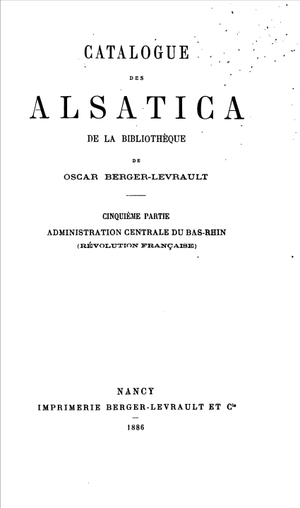
François-George-Oscar Berger-Levrault, né le 9 mai 1826 à Strasbourg et mort le 24 septembre 1903 à Nancy, est un éditeur français, passionné de philatélie, auquel on doit, avec John Edward Gray, l'invention du catalogue de timbres.